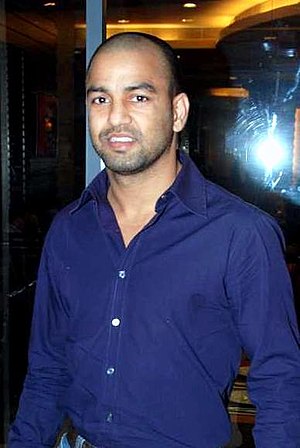
Akhil Kumar
Akhil Kumar er en indisk amatørbokser, som konkurrerer i vægtklassen bantamvægt. Kumar har ingen større internationale resultater, og fik sin olympiske debut da han repræsenterede Indien under Sommer-OL 2008. Her blev han slået ud i kvartfinalen af Veaceslav Gojan fra Moldova i samme vægtklasse. Han har også en guldmedalje fra Commonwealth Games i Melbourne i 2006.